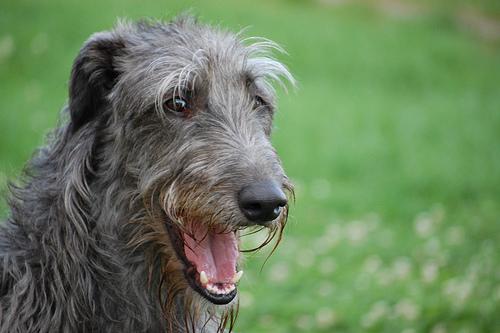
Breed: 224-n000056-Scottish_deerhound